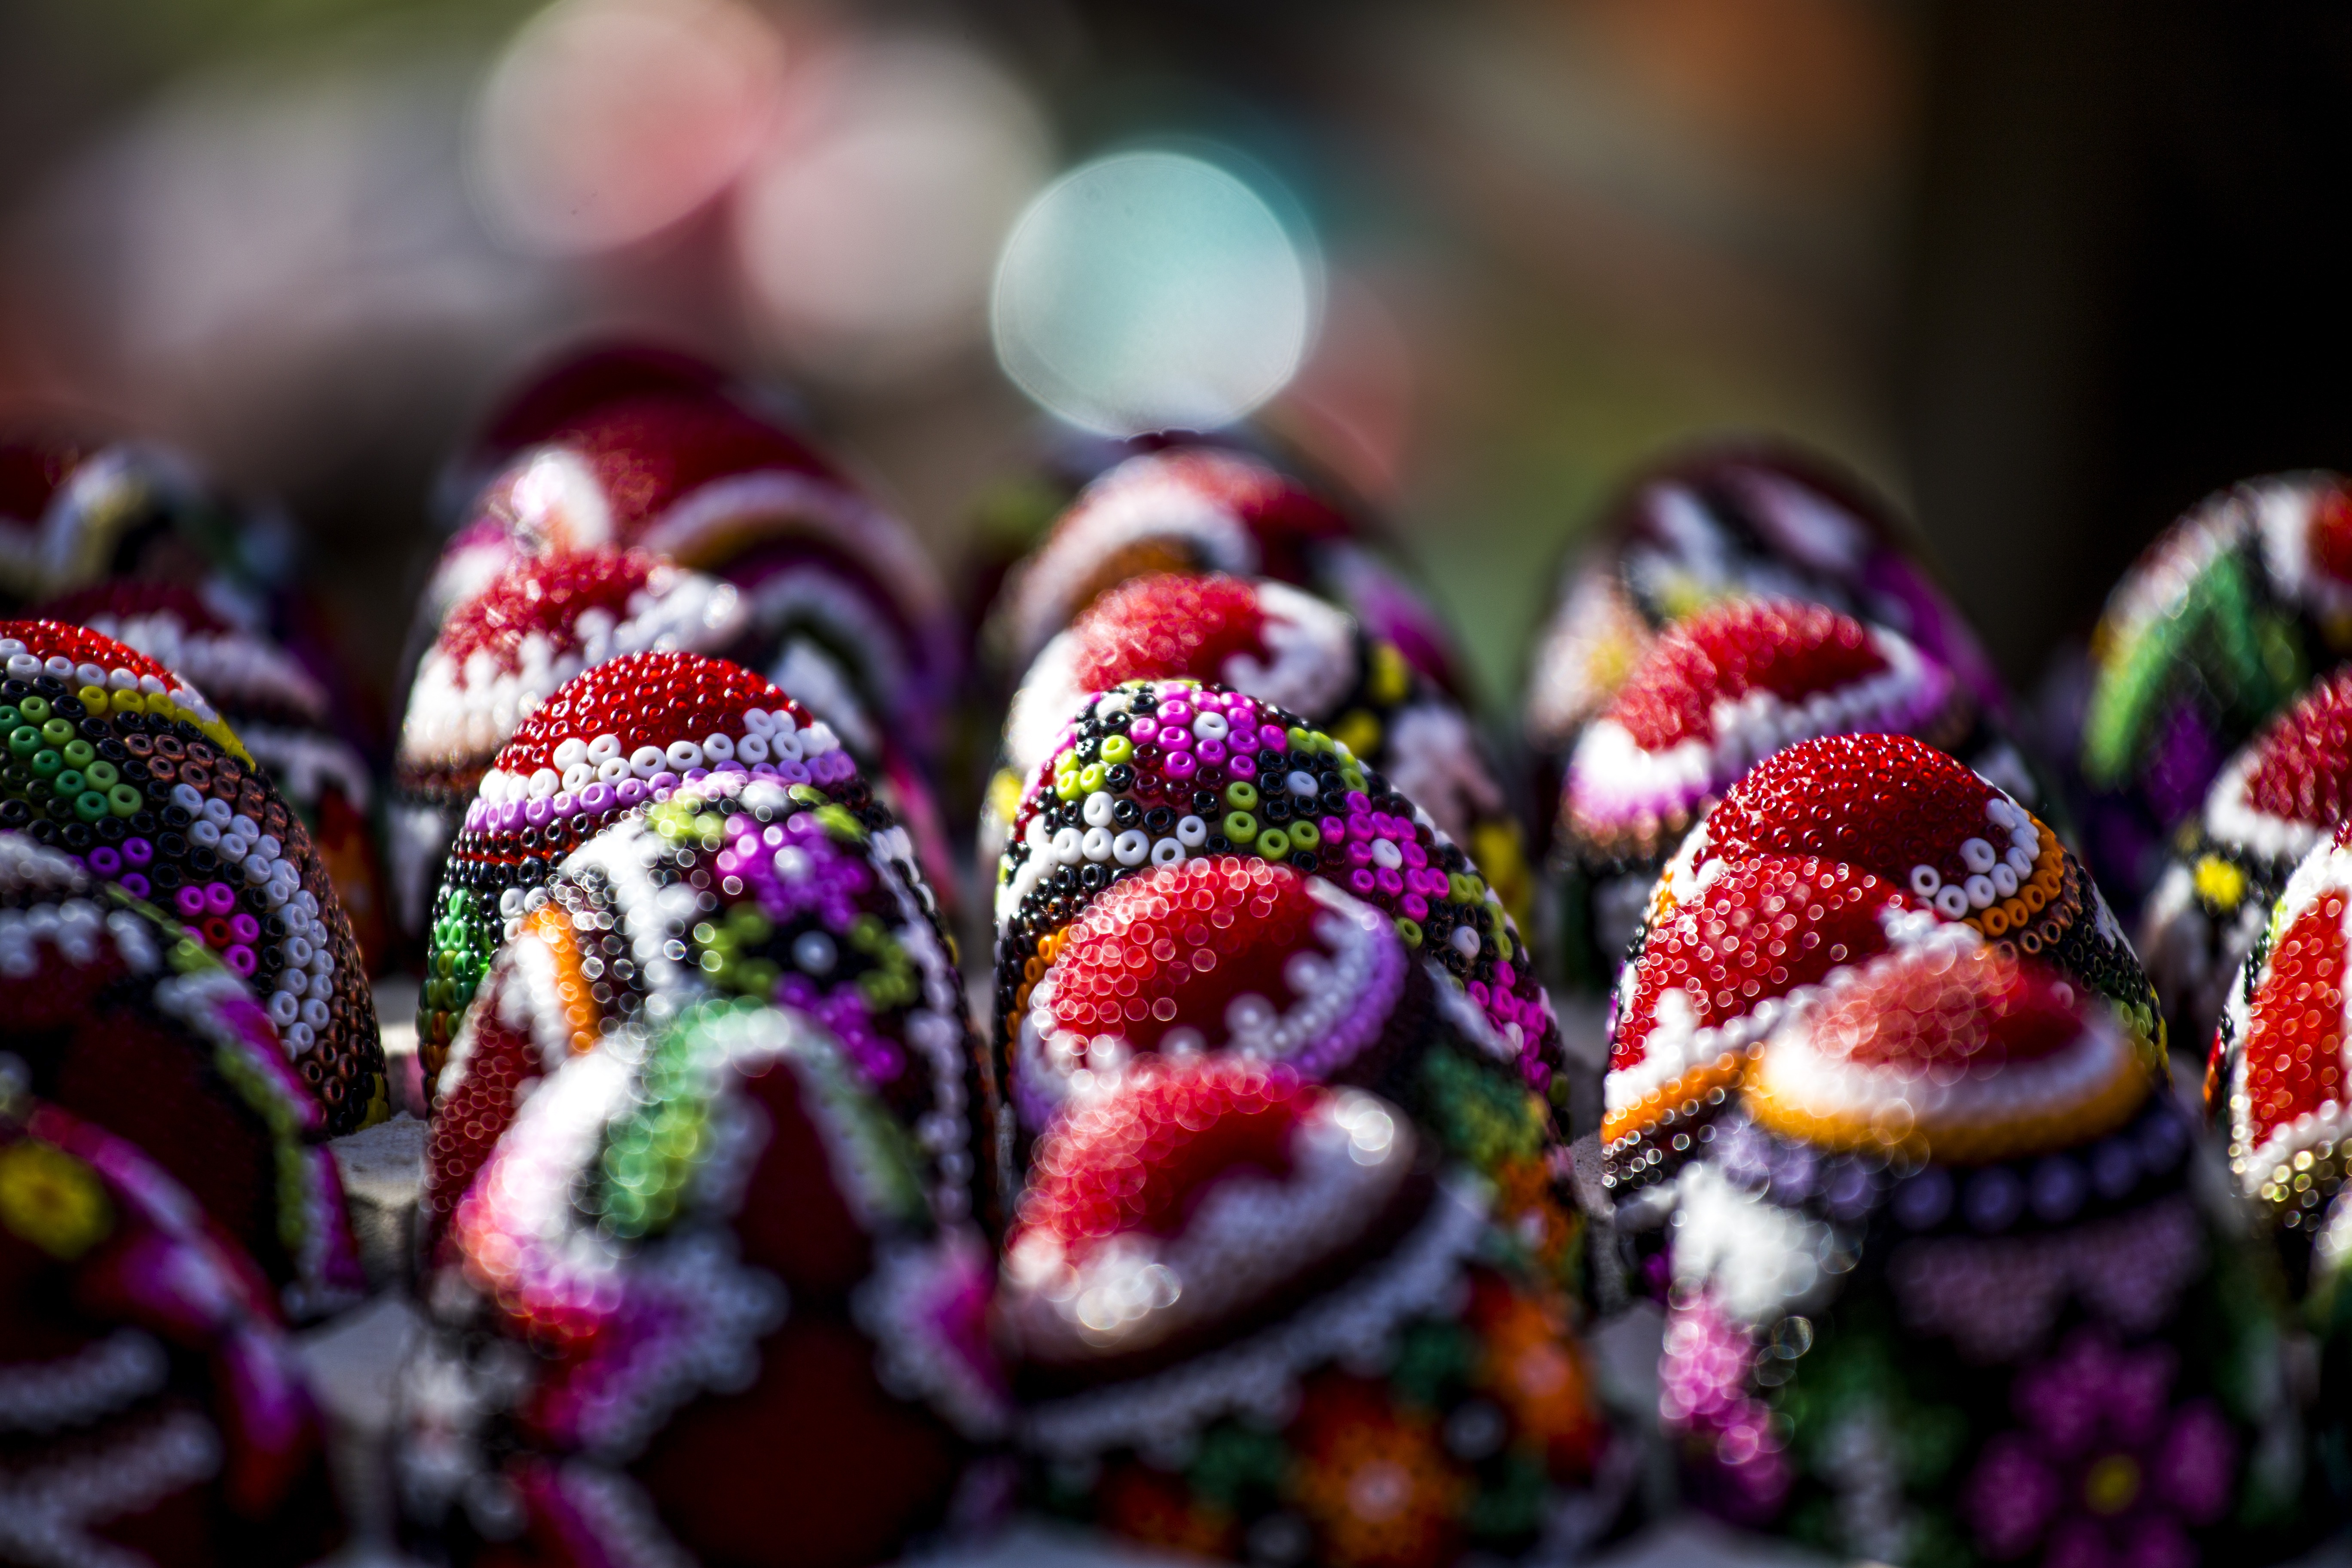
fruit, tradition, sweetness, easter eggs, romania, macro photography, bucovina